SWAP (New Horizons)

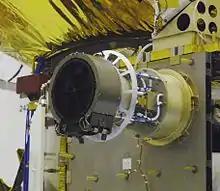
SWAP mounted to "New Horizons" spacecraft

SWAP is a top-hat electrostatic analyzer. SWAP has a barrier known as the "Retarding Potential Analyzer" (RPA) that can be open or shut depending on the conditions. When closed ions must pass through the RPA before reaching the inner detectors. Beyond the orbit of Jupiter, it was not necessary to have the RPA engaged for measurements to protect the sensors from being overloaded. The RPA can protect the sensors from being overloaded by solar wind intensities that are too strong, as the device is also required to measure much fainter solar wind fluxes at 33 AU from Sun where Pluto would be at the time of the flyby, and even beyond. SWAP can detect ions up to 6.5 kiloelectron volts (keV).